James Robertson (surveyor)

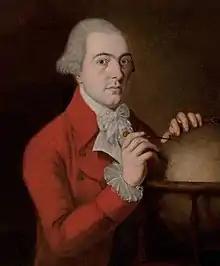
James Robertson of Gossabrough

James Robertson, FRS (1753–1829) was a Scottish surveyor and cartographer.